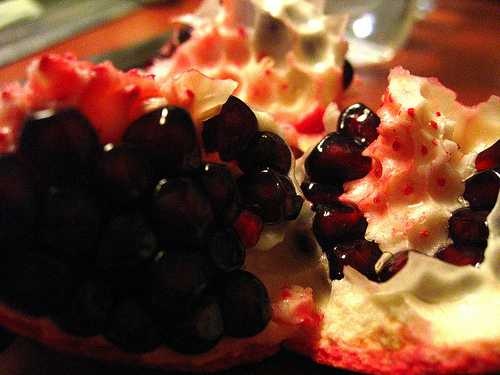
Label: Pomegranate